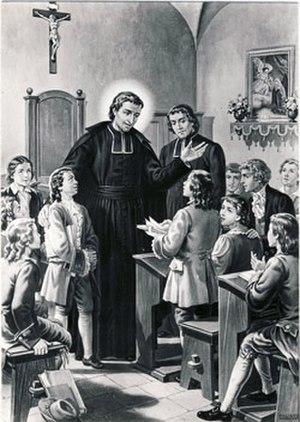
Louis de Monfort, le fondateur des frères St-Gabriel, accompagné d'un des premiers frères qu'il a formé.
Saint Louis-Marie Grignion de Montfort est un prêtre catholique français, né le 31 janvier 1673 à Montfort-la-Cane et mort le 28 avril 1716 à Saint-Laurent-sur-Sèvre.
Les Frères de l'instruction chrétienne de Saint-Gabriel appelés couramment Frères de Saint-Gabriel forment une congrégation laïque masculine de droit pontifical.
Eugenio Maria Giuseppe Giovanni Pacelli, né à Rome, le 2 mars 1876 et mort à Castel Gandolfo le 9 octobre 1958, est élu pour être le 260ᵉ évêque de Rome et donc pape de l’Église catholique, qu'il gouverne sous le nom de Pie XII de 1939 à sa mort.